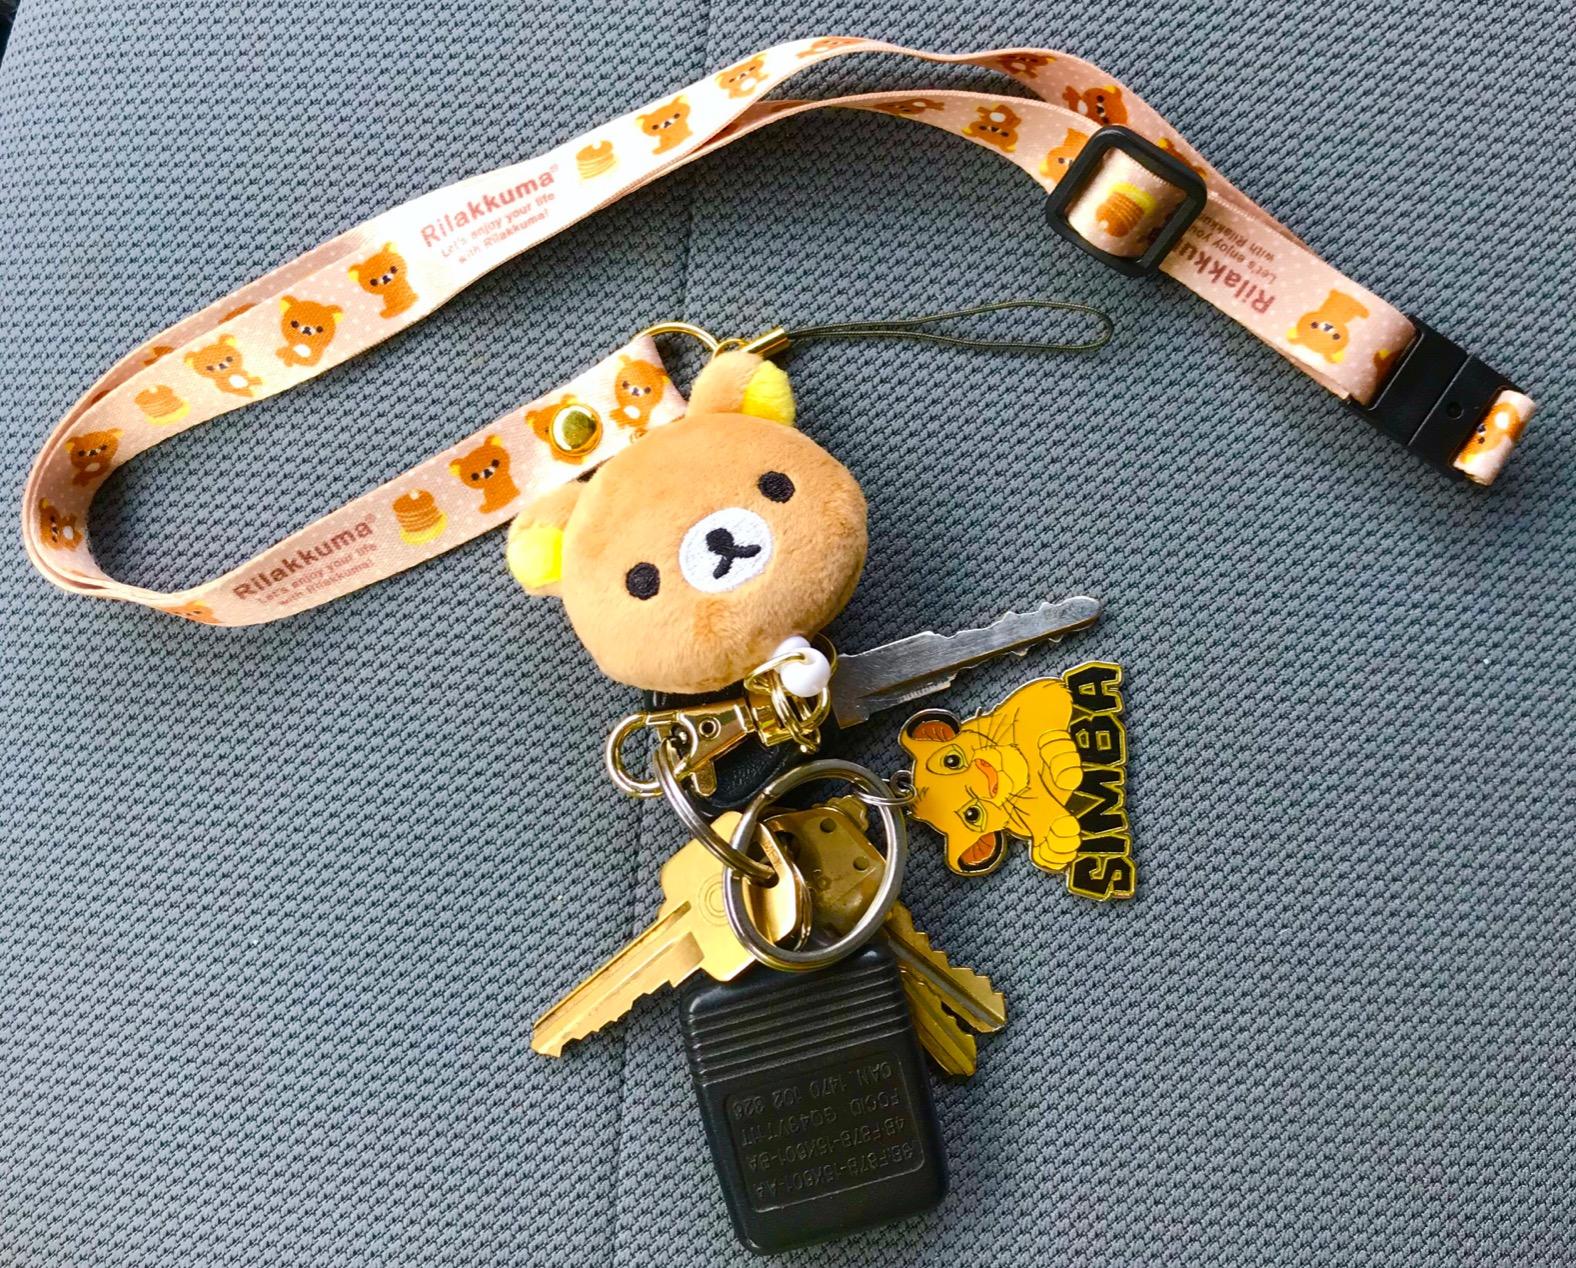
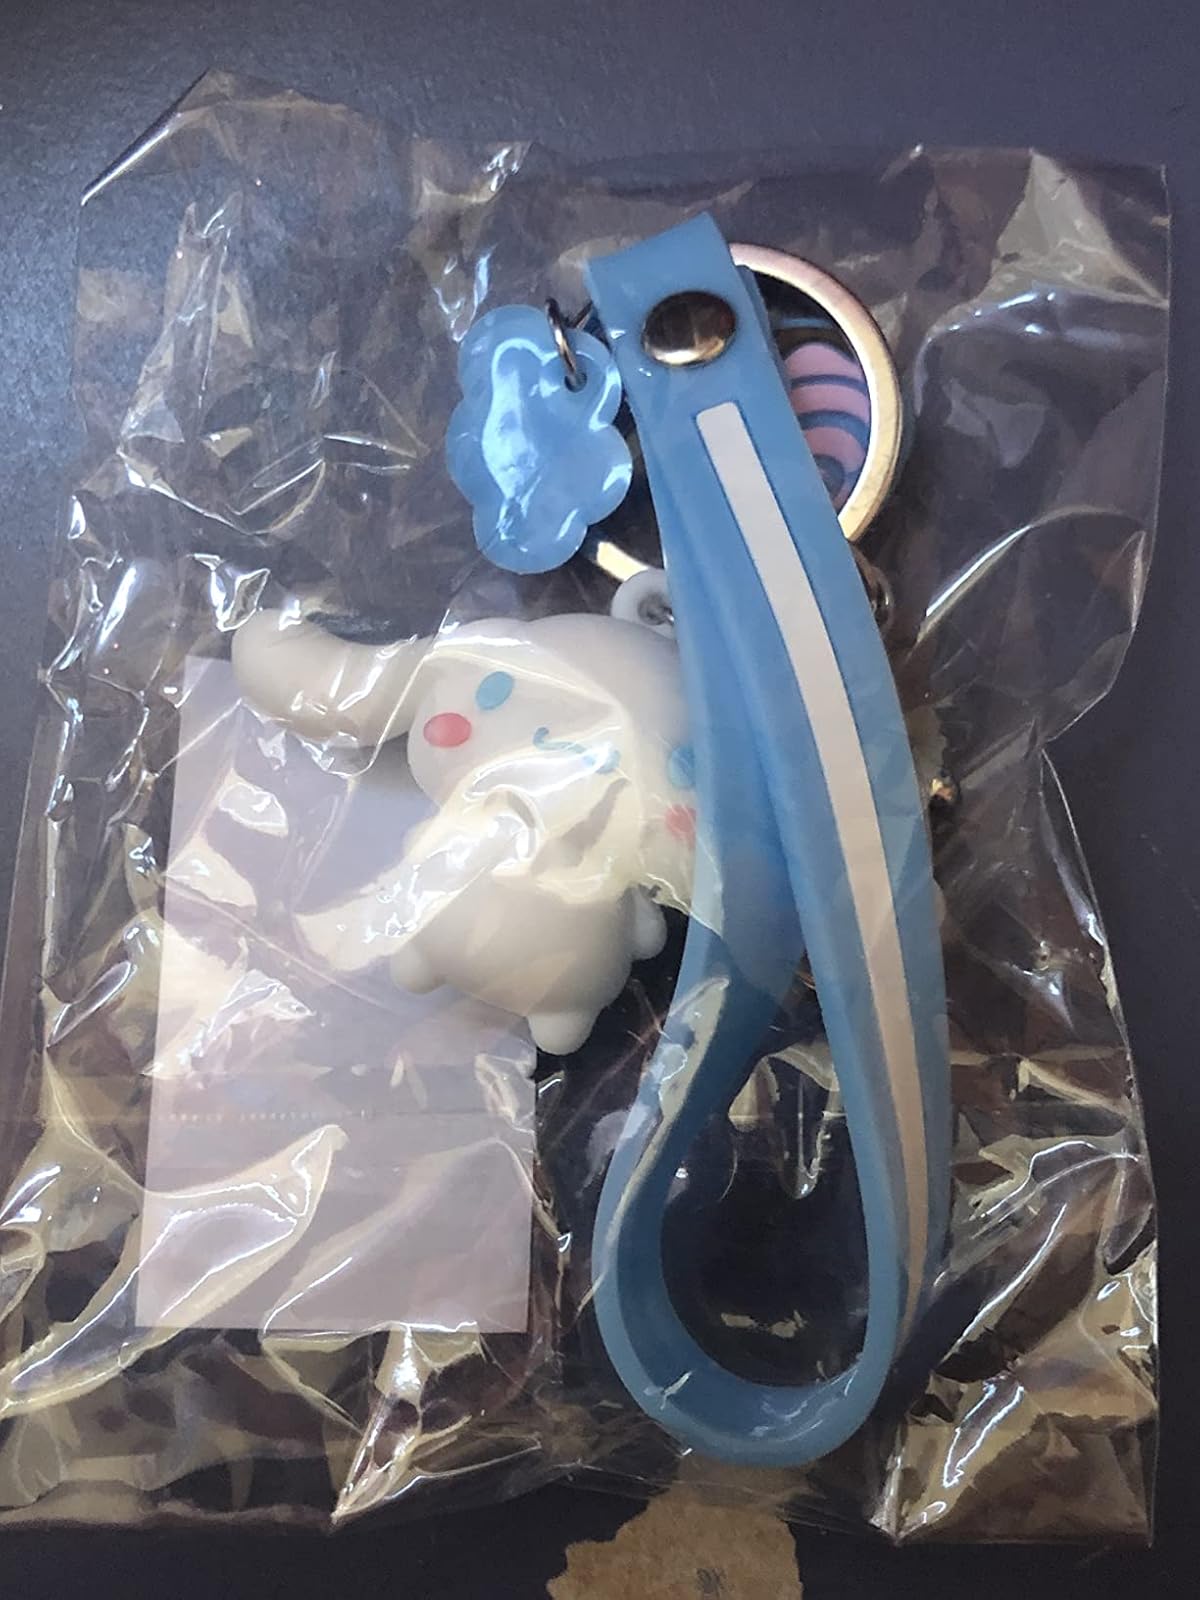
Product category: accessories_keychain
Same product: no